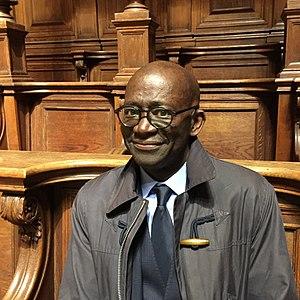
Mamadou Diouf est un historien sénégalais qui vit actuellement aux États-Unis.